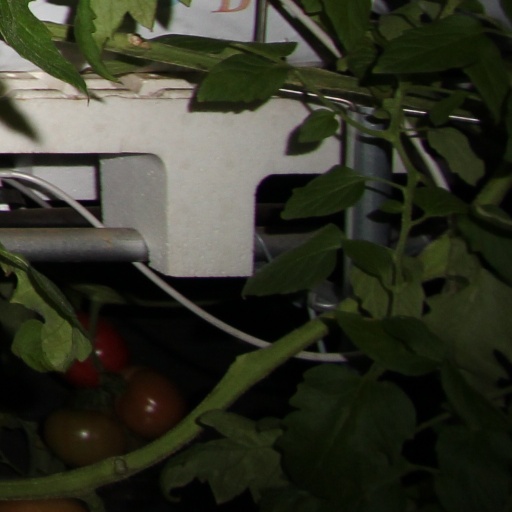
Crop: tomato